Georg Misch

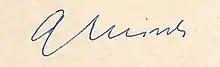
Signature of Georg Misch

Georg Misch (5 April 1878, in Berlin – 10 June 1965, in Göttingen) was a German philosopher.